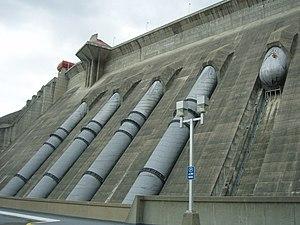
Conduites forcées au barrage de Revelstoke, Colombie-Britannique (Canada). La centrale électrique de BC Hydro a été inaugurée en 1984. Elle a une puissance installée de 1843 MW.
Le barrage de Revelstoke est un barrage hydroélectrique sur le fleuve Columbia près de Revelstoke en Colombie-Britannique, au Canada.